Airbus A330 MRTT

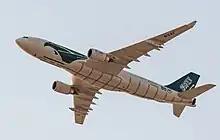
A Royal Saudi Air Force A330 MRTT in 2018

By May 2014, nine aircraft had been delivered, completing the core fleet. Further deliveries were for a "surge capability", available to the RAF when needed, but otherwise available to AirTanker for "release to the civil market, less its military equipment or to partner nations in a military capacity with the MoD's agreement". By 14 March 2016, all 14 Voyagers had been delivered. In November 2015, it was announced that a Voyager would be refitted to carry government ministers and members of the Royal Family on official visits. The refit cost £10m but was claimed to save roughly £775,000 annually compared to charter flights. ZZ336 is fitted with 158 seats (100 standard seats at the rear and 58 VIP seats at the front) and is known as Vespina; it entered service on 6 May 2016. Prime Minister David Cameron made his first flight on it to attend the 2016 Warsaw NATO summit. In June 2020, ZZ336 was repainted using the colours of the Union Flag at the request of Prime Minister Boris Johnson. Although undertaken as a part of routine maintenance, the cost was stated to be approximately £900,000.